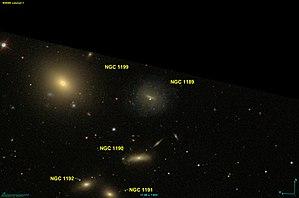
Image créée à l'aide du logiciel Aladin Sky Atlas du Centre de Données astronomiques de Strasbourg et des données de SDSS (Sloan Digital Sky Survey).
NGC 1189 est une galaxie spirale barrée de type magellanique située dans la constellation de l'Éridan à environ 116 millions d'années-lumière de la Voie lactée. Elle a été découverte par l'astronome germano-britannique Francis Leavenworth en 1884.